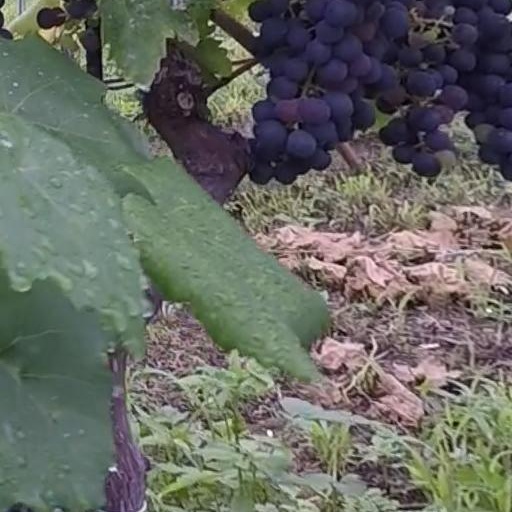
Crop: grape